Achterneed railway station

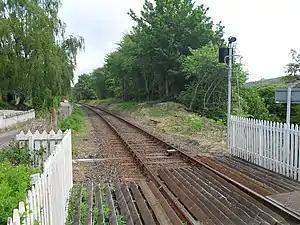
The site and remains of Achterneed Station, 2010

Achterneed railway station was a railway station serving Strathpeffer and located on the Kyle of Lochalsh Line, in Wester Ross, Highland, Scotland.